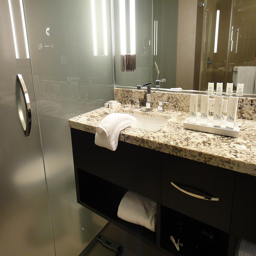
A bathroom with a towel folded on a sink next to a stall.
A bathroom sink with some toiletries and towels.
There is a frosted glass door in a nice bathroom
A bathroom with a toilet, sink and mirrored wall.
A bathroom with a long vanity and toilet cubicle.